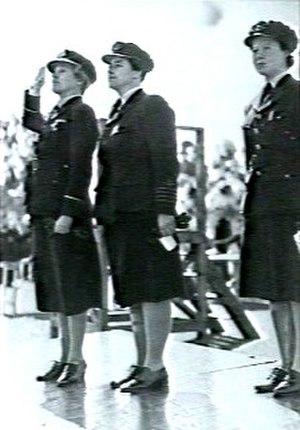
Clare Grant Stevenson est une militaire australienne, née le 18 juillet 1903 à Wangaratta et morte le 22 octobre 1988 à Sydney.